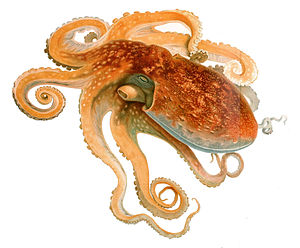
Eledoneblæksprutte
Eledoneblæksprutten er en lille ottearmet blæksprutte, som findes i det nordøstlige atlanten, fra Norge til Middelhavet, inklusiv de danske farvande.